Ayguatébia-Talau

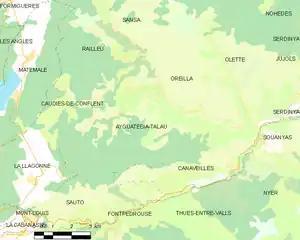
Map of Ayguatébia-Talau and its surrounding communes

The name of "Ayguatébia" appears in 958 as "Aqua tebeda", immediately followed in 959 by "Aquatepida". "Villa Aque tepida" is used during the 11th century and "Aiguetevia" is found in 1392. From the 17th century and on, the common forms are "Aiguetebia" and "Ayguatebia". The modern spelling in Catalan is "Aiguatèbia", but the traditional spelling, "Ayguatèbia", should be preferred.